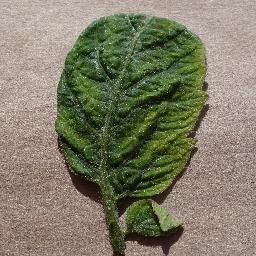
Label: Tomato___Tomato_Yellow_Leaf_Curl_Virus